Infield shift

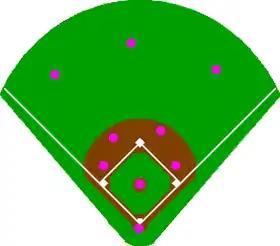
Traditional baseball defensive positioning; note the two infielders on each side of second base

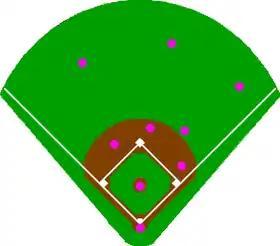
Baseball defensive positioning using a shift; note there is only one infielder to the left side of second base

The infield shift in baseball is a defensive realignment from the standard positions, to place more fielders on one side of the field or another. Used primarily against left-handed batters, it is designed to protect against base hits pulled hard into the gaps between the fielders on one side. Originally called the Williams shift, it has periodically been referred to as the Boudreau shift or Ortiz shift since then. After shifts became very effective in reducing base hits by Major League Baseball (MLB) batters, MLB and the Major League Baseball Players Association (MLBPA) agreed to begin restricting shifts starting in the season.